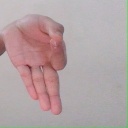
अक्षर: ज्ञ